Piasa

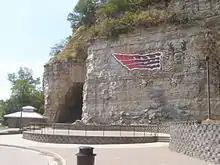
Restored Piasa Bird carving along the Mississippi River near the junction with the Illinois River.

The monster depicted in the mural was first referred to as the "Piasa Bird" in an article published c. 1836 by John Russell of Bluffdale, Illinois. John Russell was a professor of Greek and Latin at Shurtleff College, Upper Alton, Illinois. The article was entitled "The Tradition of The Piasa" and Russell claimed the origin of the word to be from a nearby stream: "This stream is the Piasa. Its name is Indian, and signifies, in the Illini, ""The Bird That Devours Men"." The original Piasa Creek ran through the main ravine in downtown Alton, and was completely covered by huge drainage pipes around 1912. According to the story published by Russell, the creature depicted by the painting was a huge bird that lived in the cliffs. Russell claimed that this creature attacked and devoured people in nearby Indian villages shortly after the corpses of a war gave it a taste for human flesh. The legend claims that a local Indian chief, named Chief "Ouatoga", managed to slay the monster using a plan given to him in a dream from the Great Spirit. The chief ordered his bravest warriors to hide near the entrance of the Piasa Bird's cave, which Russell also claimed to have explored. Ouatoga then acted as bait to lure the creature out into the open. As the monster flew down toward the Indian chief, his warriors slew it with a volley of poisoned arrows. Russell claimed that the mural was painted by the Indians as a commemoration of this heroic event.